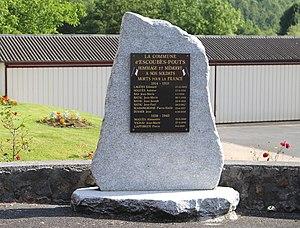
Monument aux morts d'Escoubès-Pouts (Hautes-Pyrénées)
Escoubès-Pouts est une commune française située dans le département des Hautes-Pyrénées, en région Occitanie.